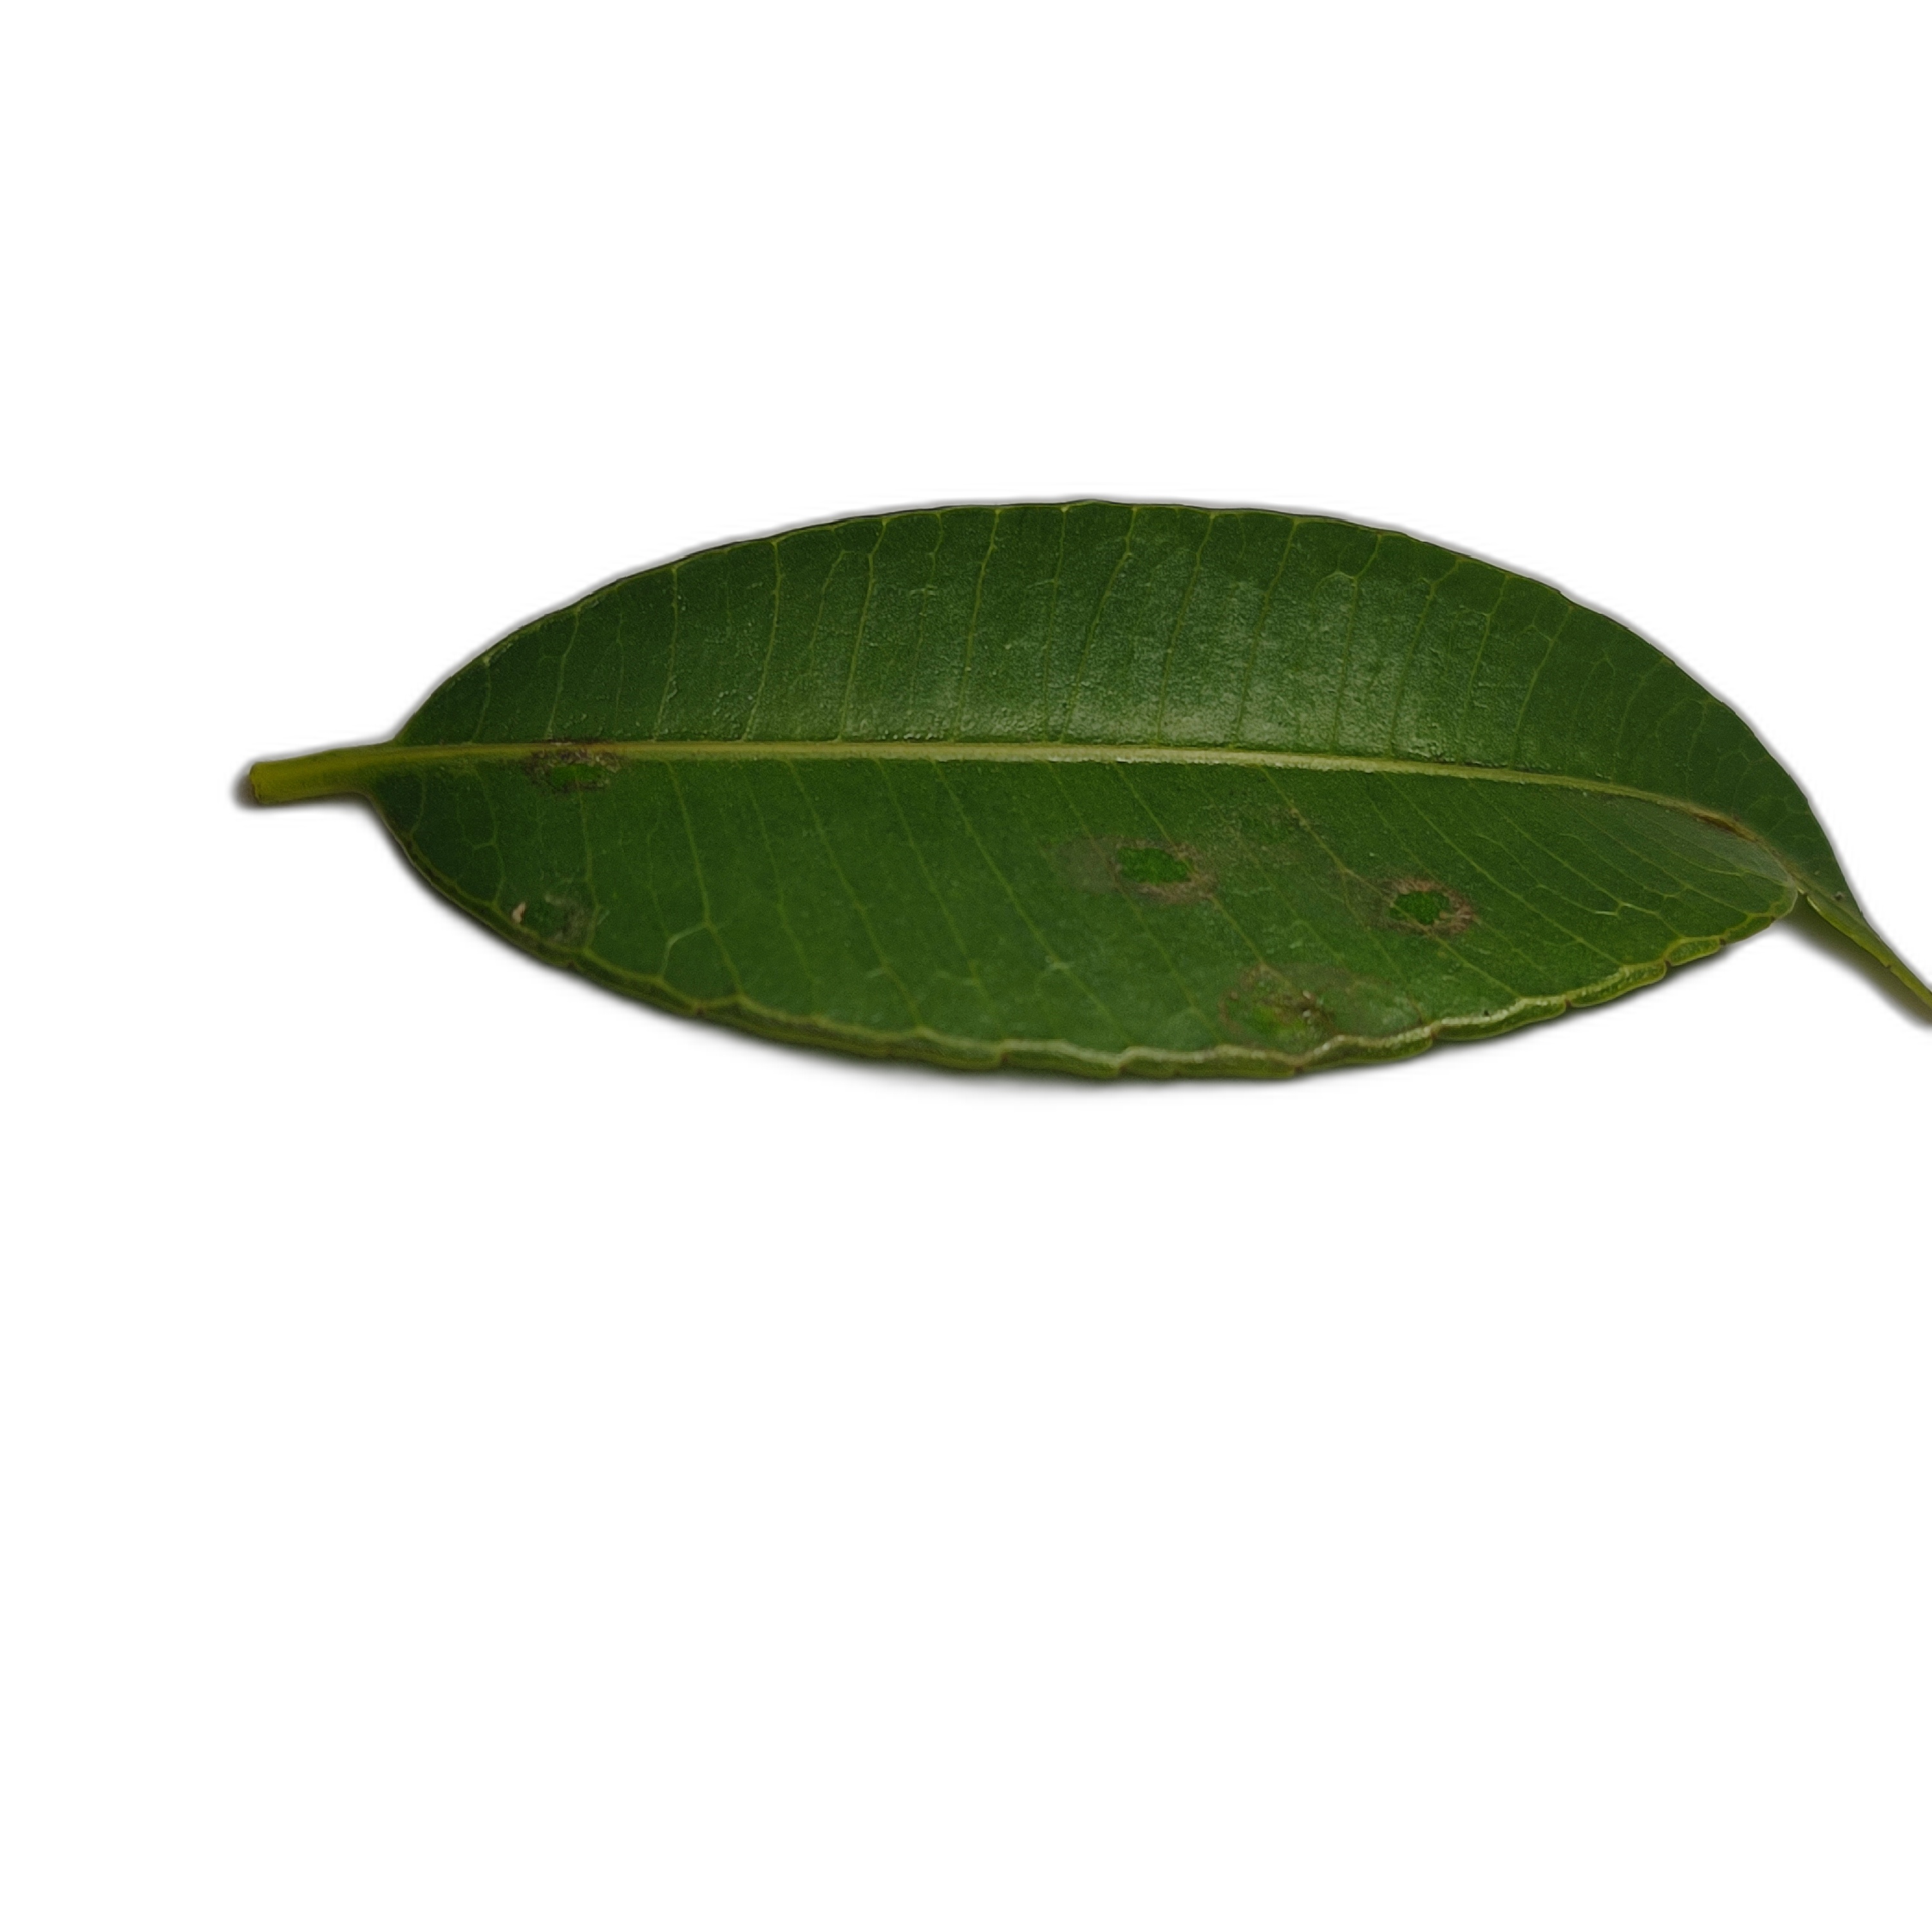
Label: healthy